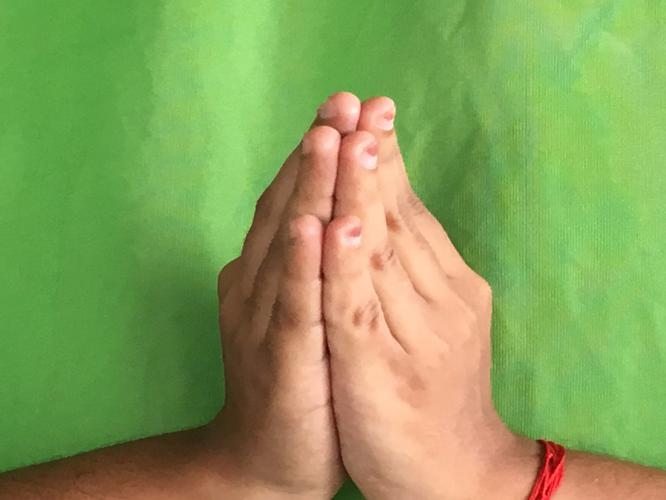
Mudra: Anjali
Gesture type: double_hand